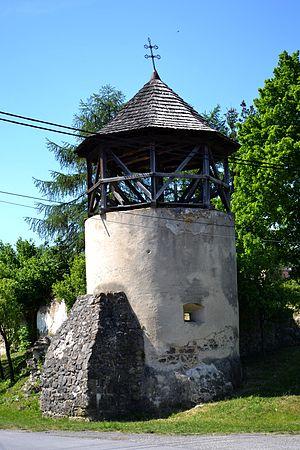
Žibritov est un village de Slovaquie situé dans la région de Banská Bystrica.